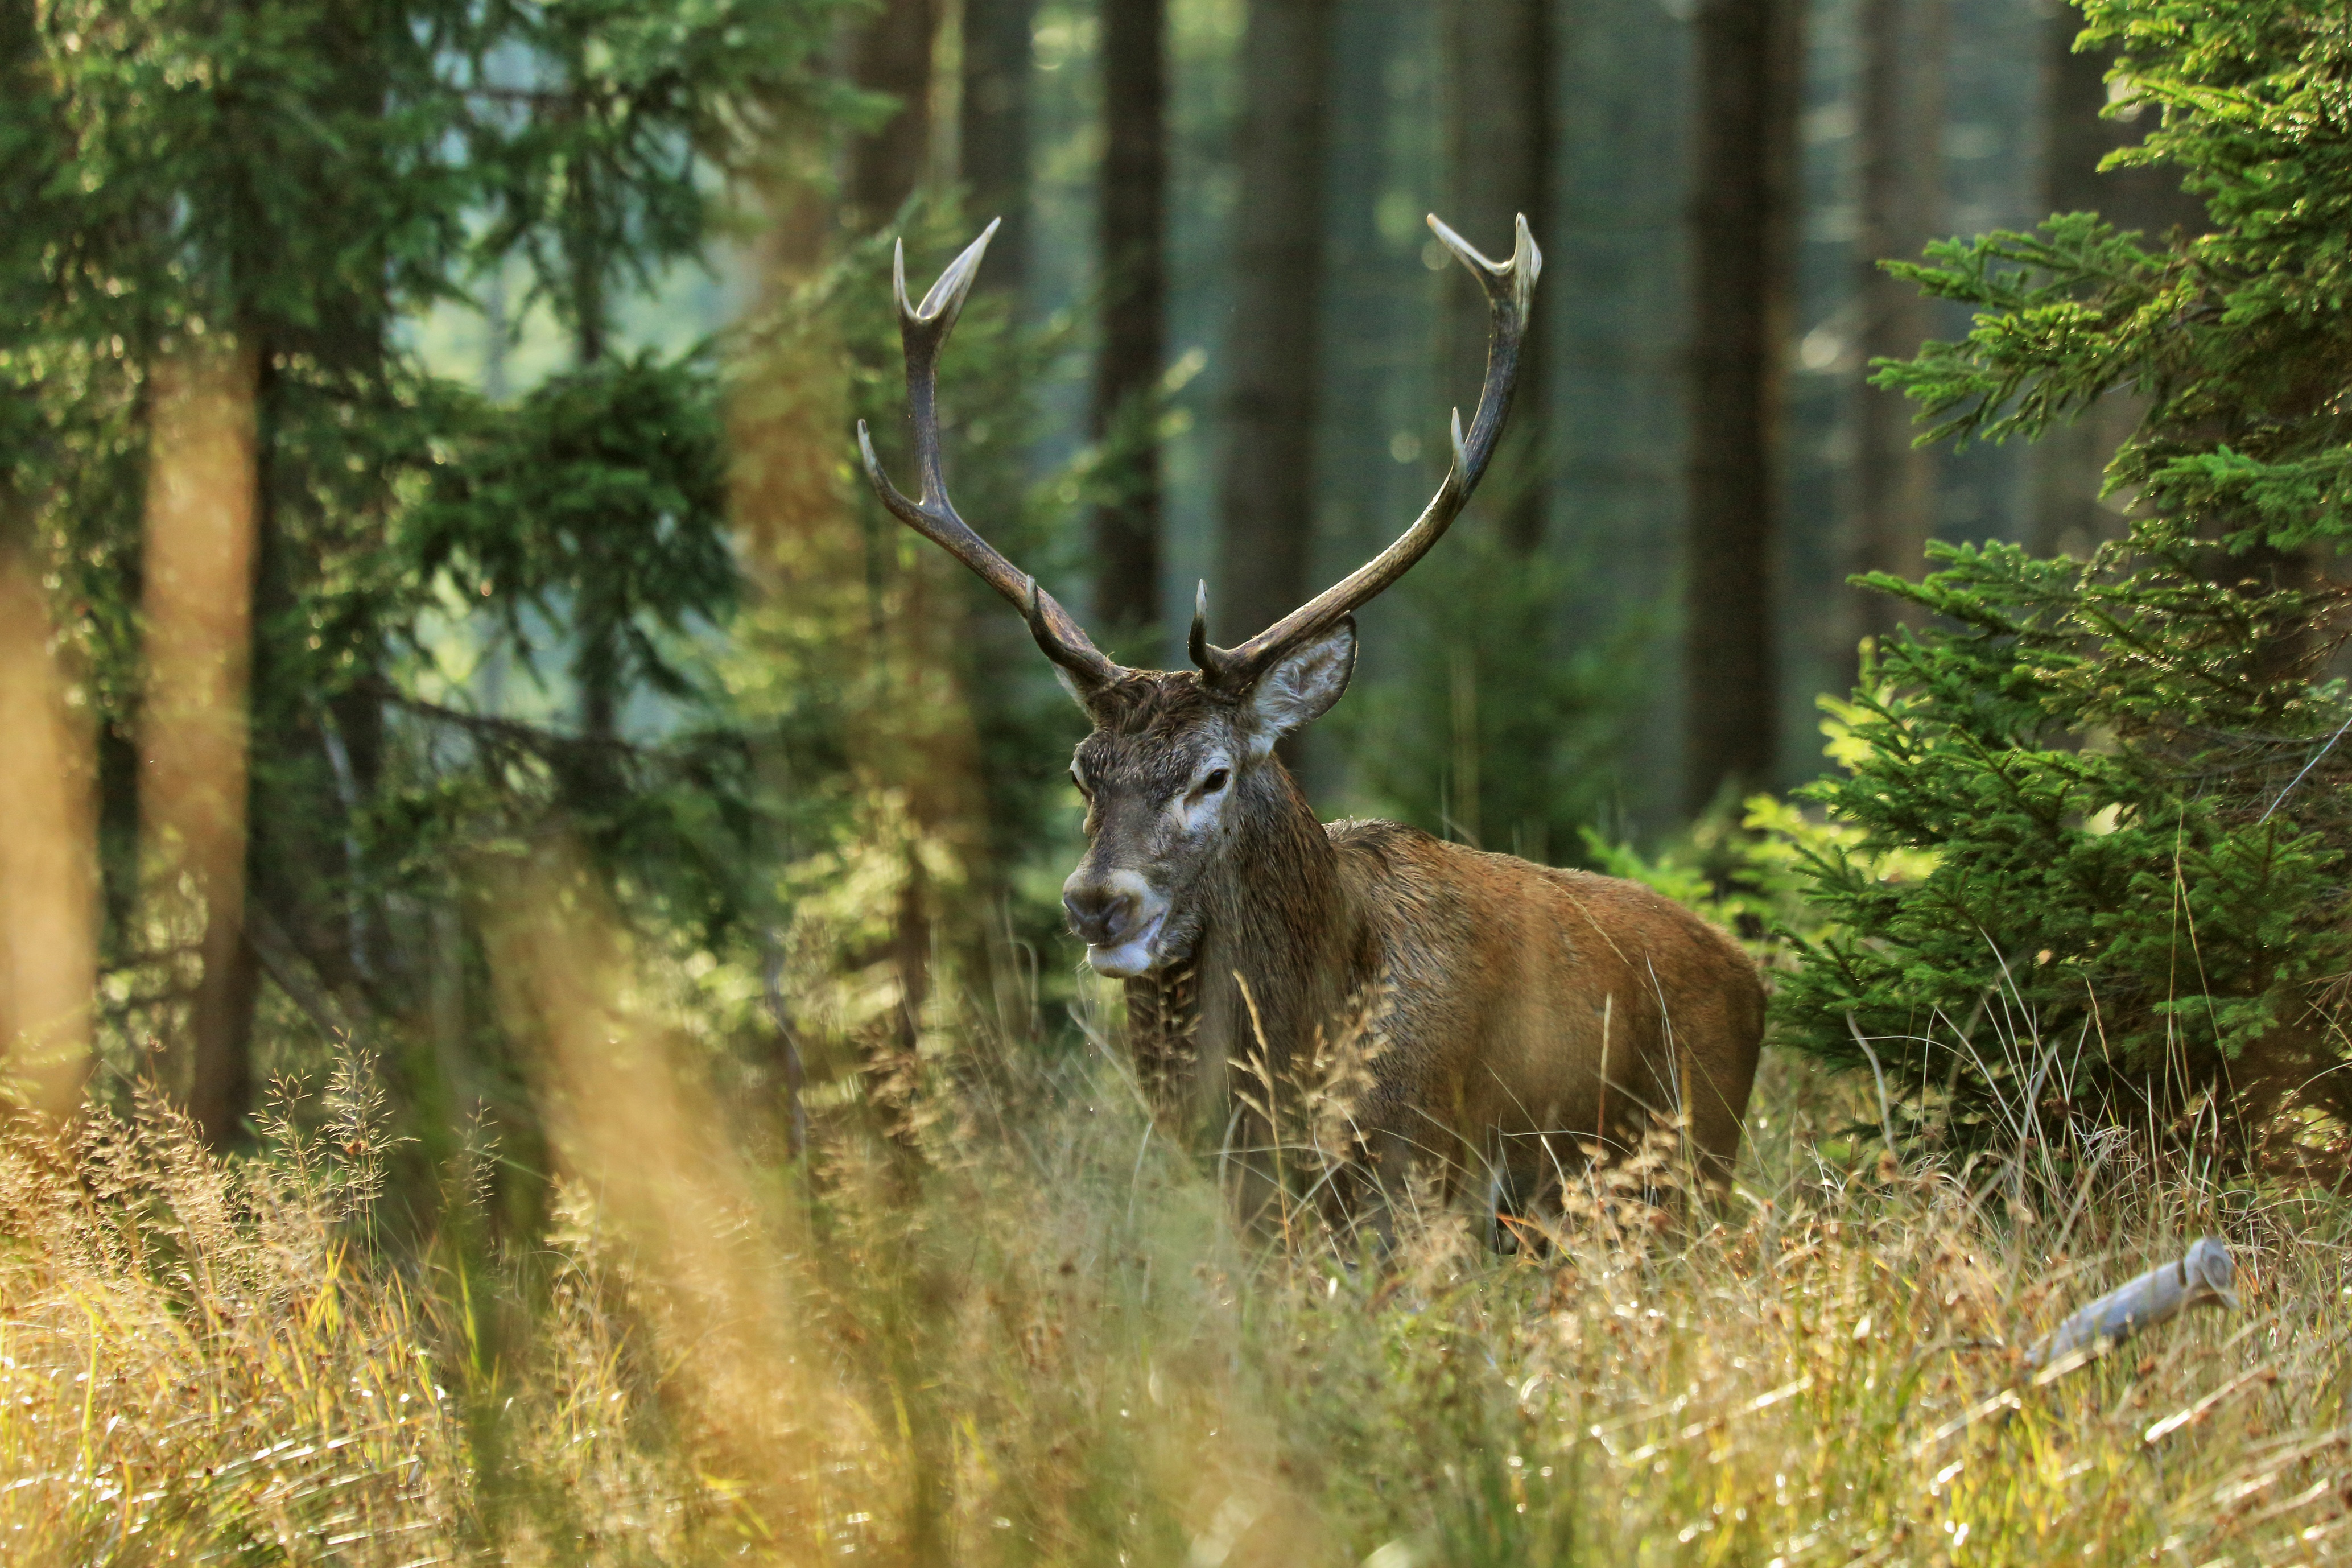
tree, nature, forest, animal, wildlife, deer, mammal, fauna, bull, hart, antlers, rut, elk, white tailed deer